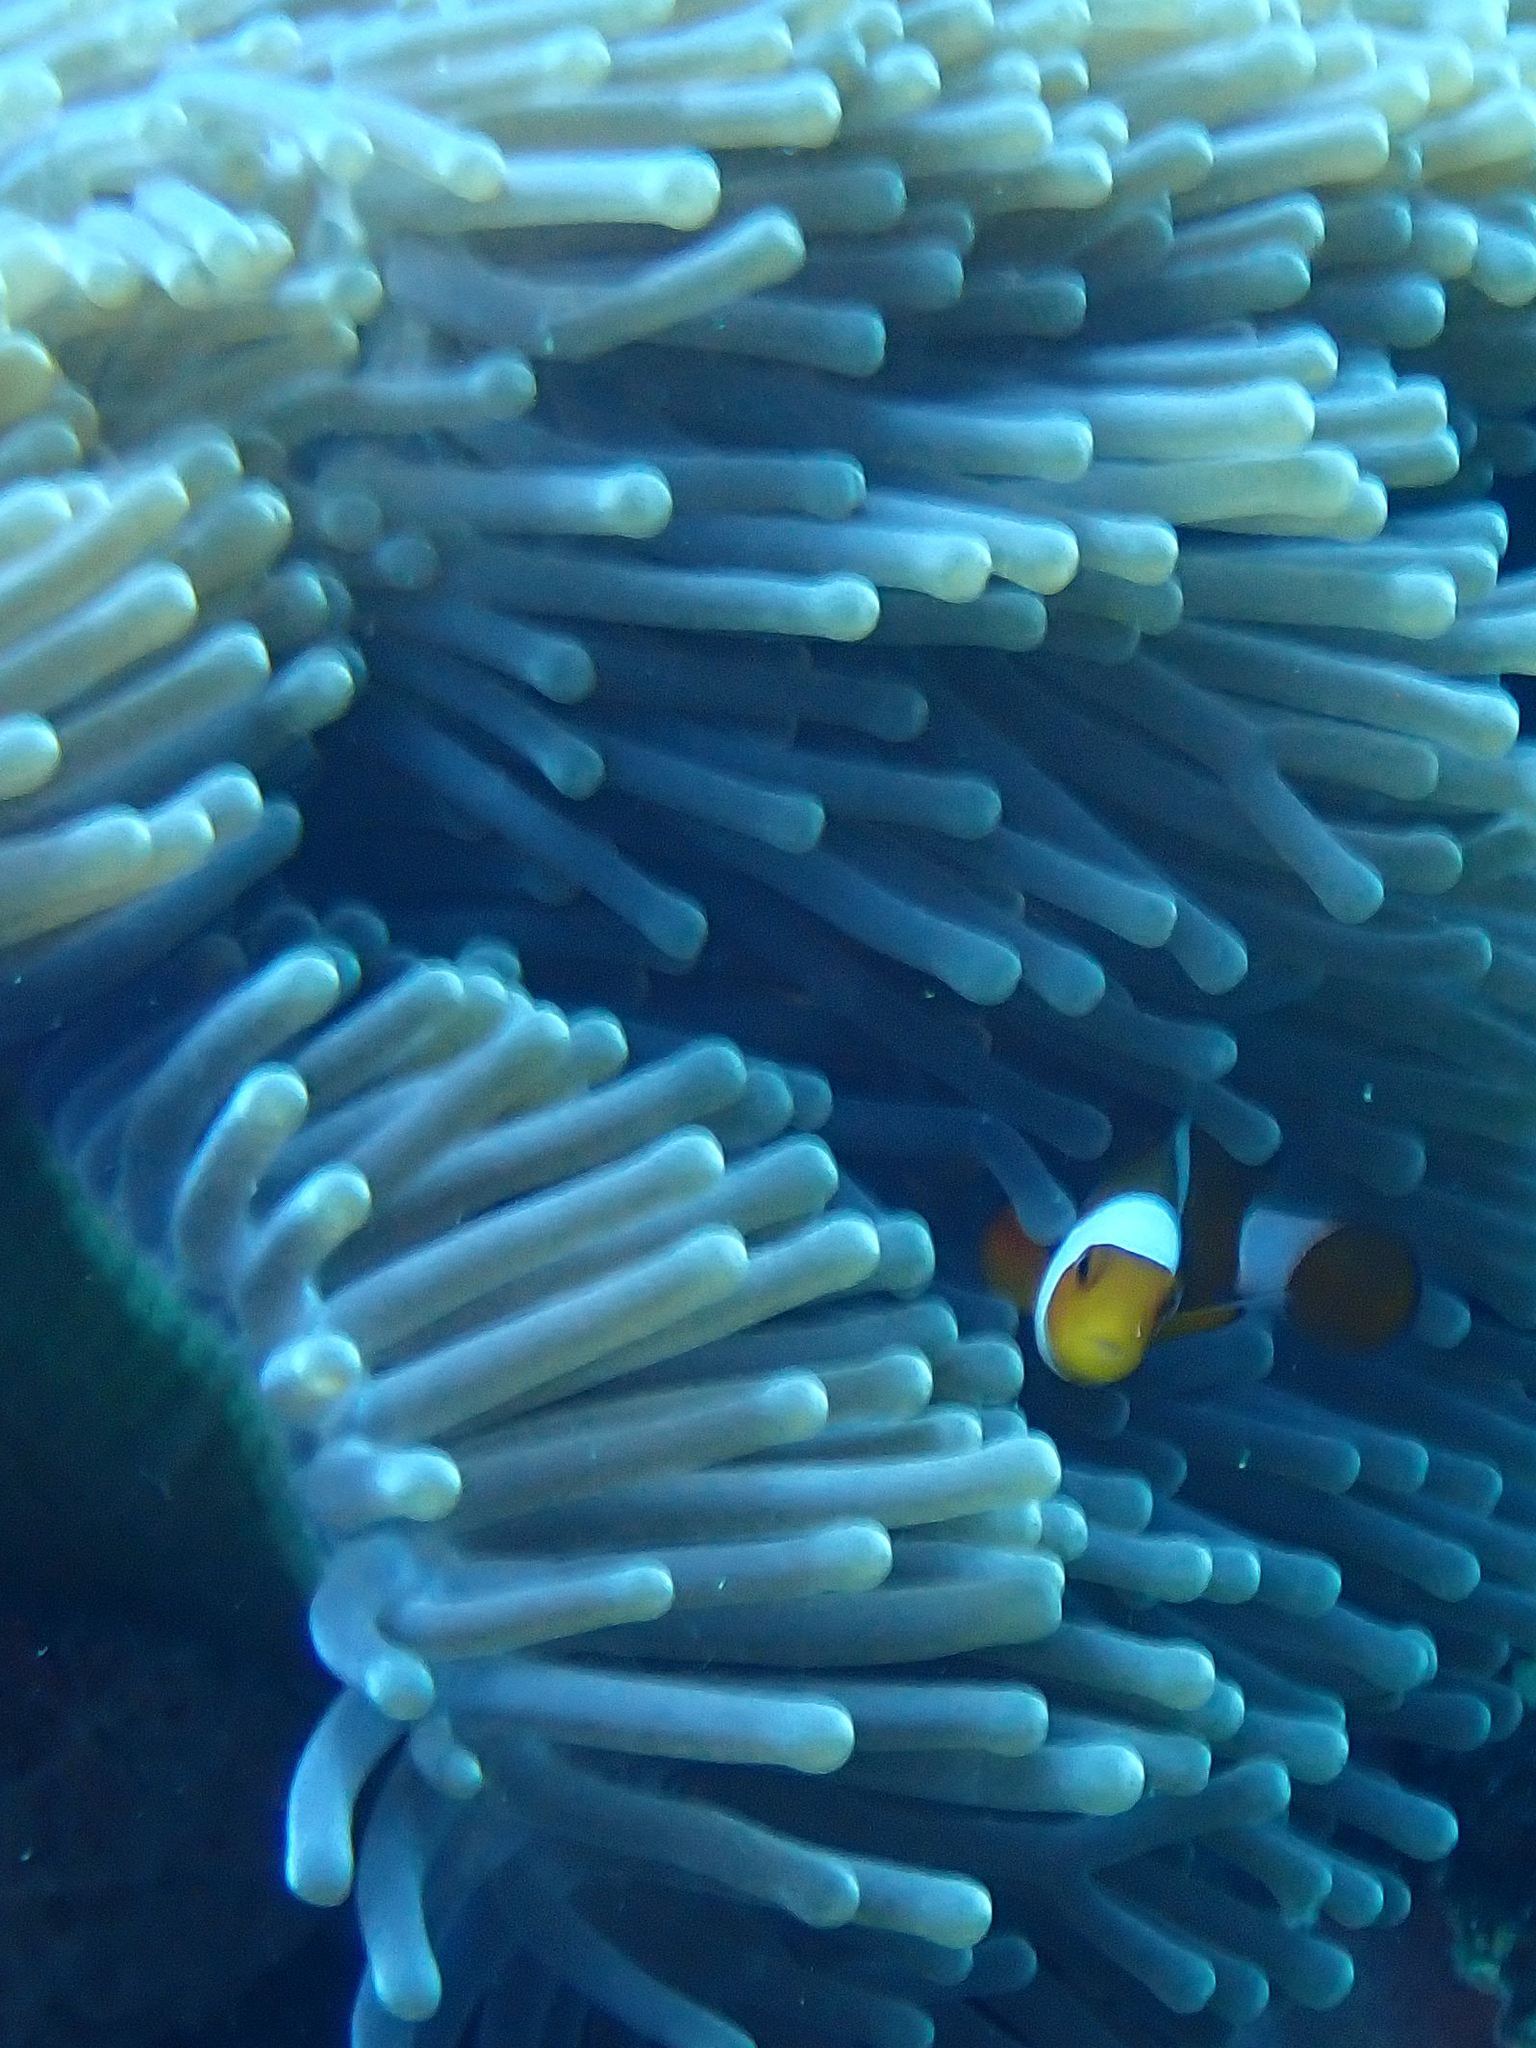
Amphiprion ocellaris (Ocellaris Anemonefish)